Dacia 1300

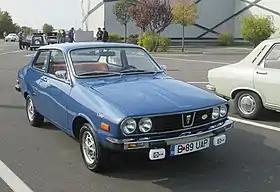
Dacia 1410 Sport, 1986–1992 model

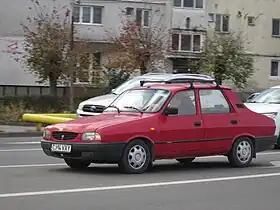
In the last years (1999–2004), the Dacia 1310 looked like this, commonly nicknamed "Iliescu's smile", this car is seen at Turda in 2018. Nowadays this is the most seen model, as 1982–1998 models are becoming rare.

After the cooperation with Renault ceased in 1978, Dacia presented a revised version of the 1300 at the 1979 Bucharest Auto Show. In 1982, its name was changed to Dacia 1310, and later also came "1210", "1410" and a few other versions.